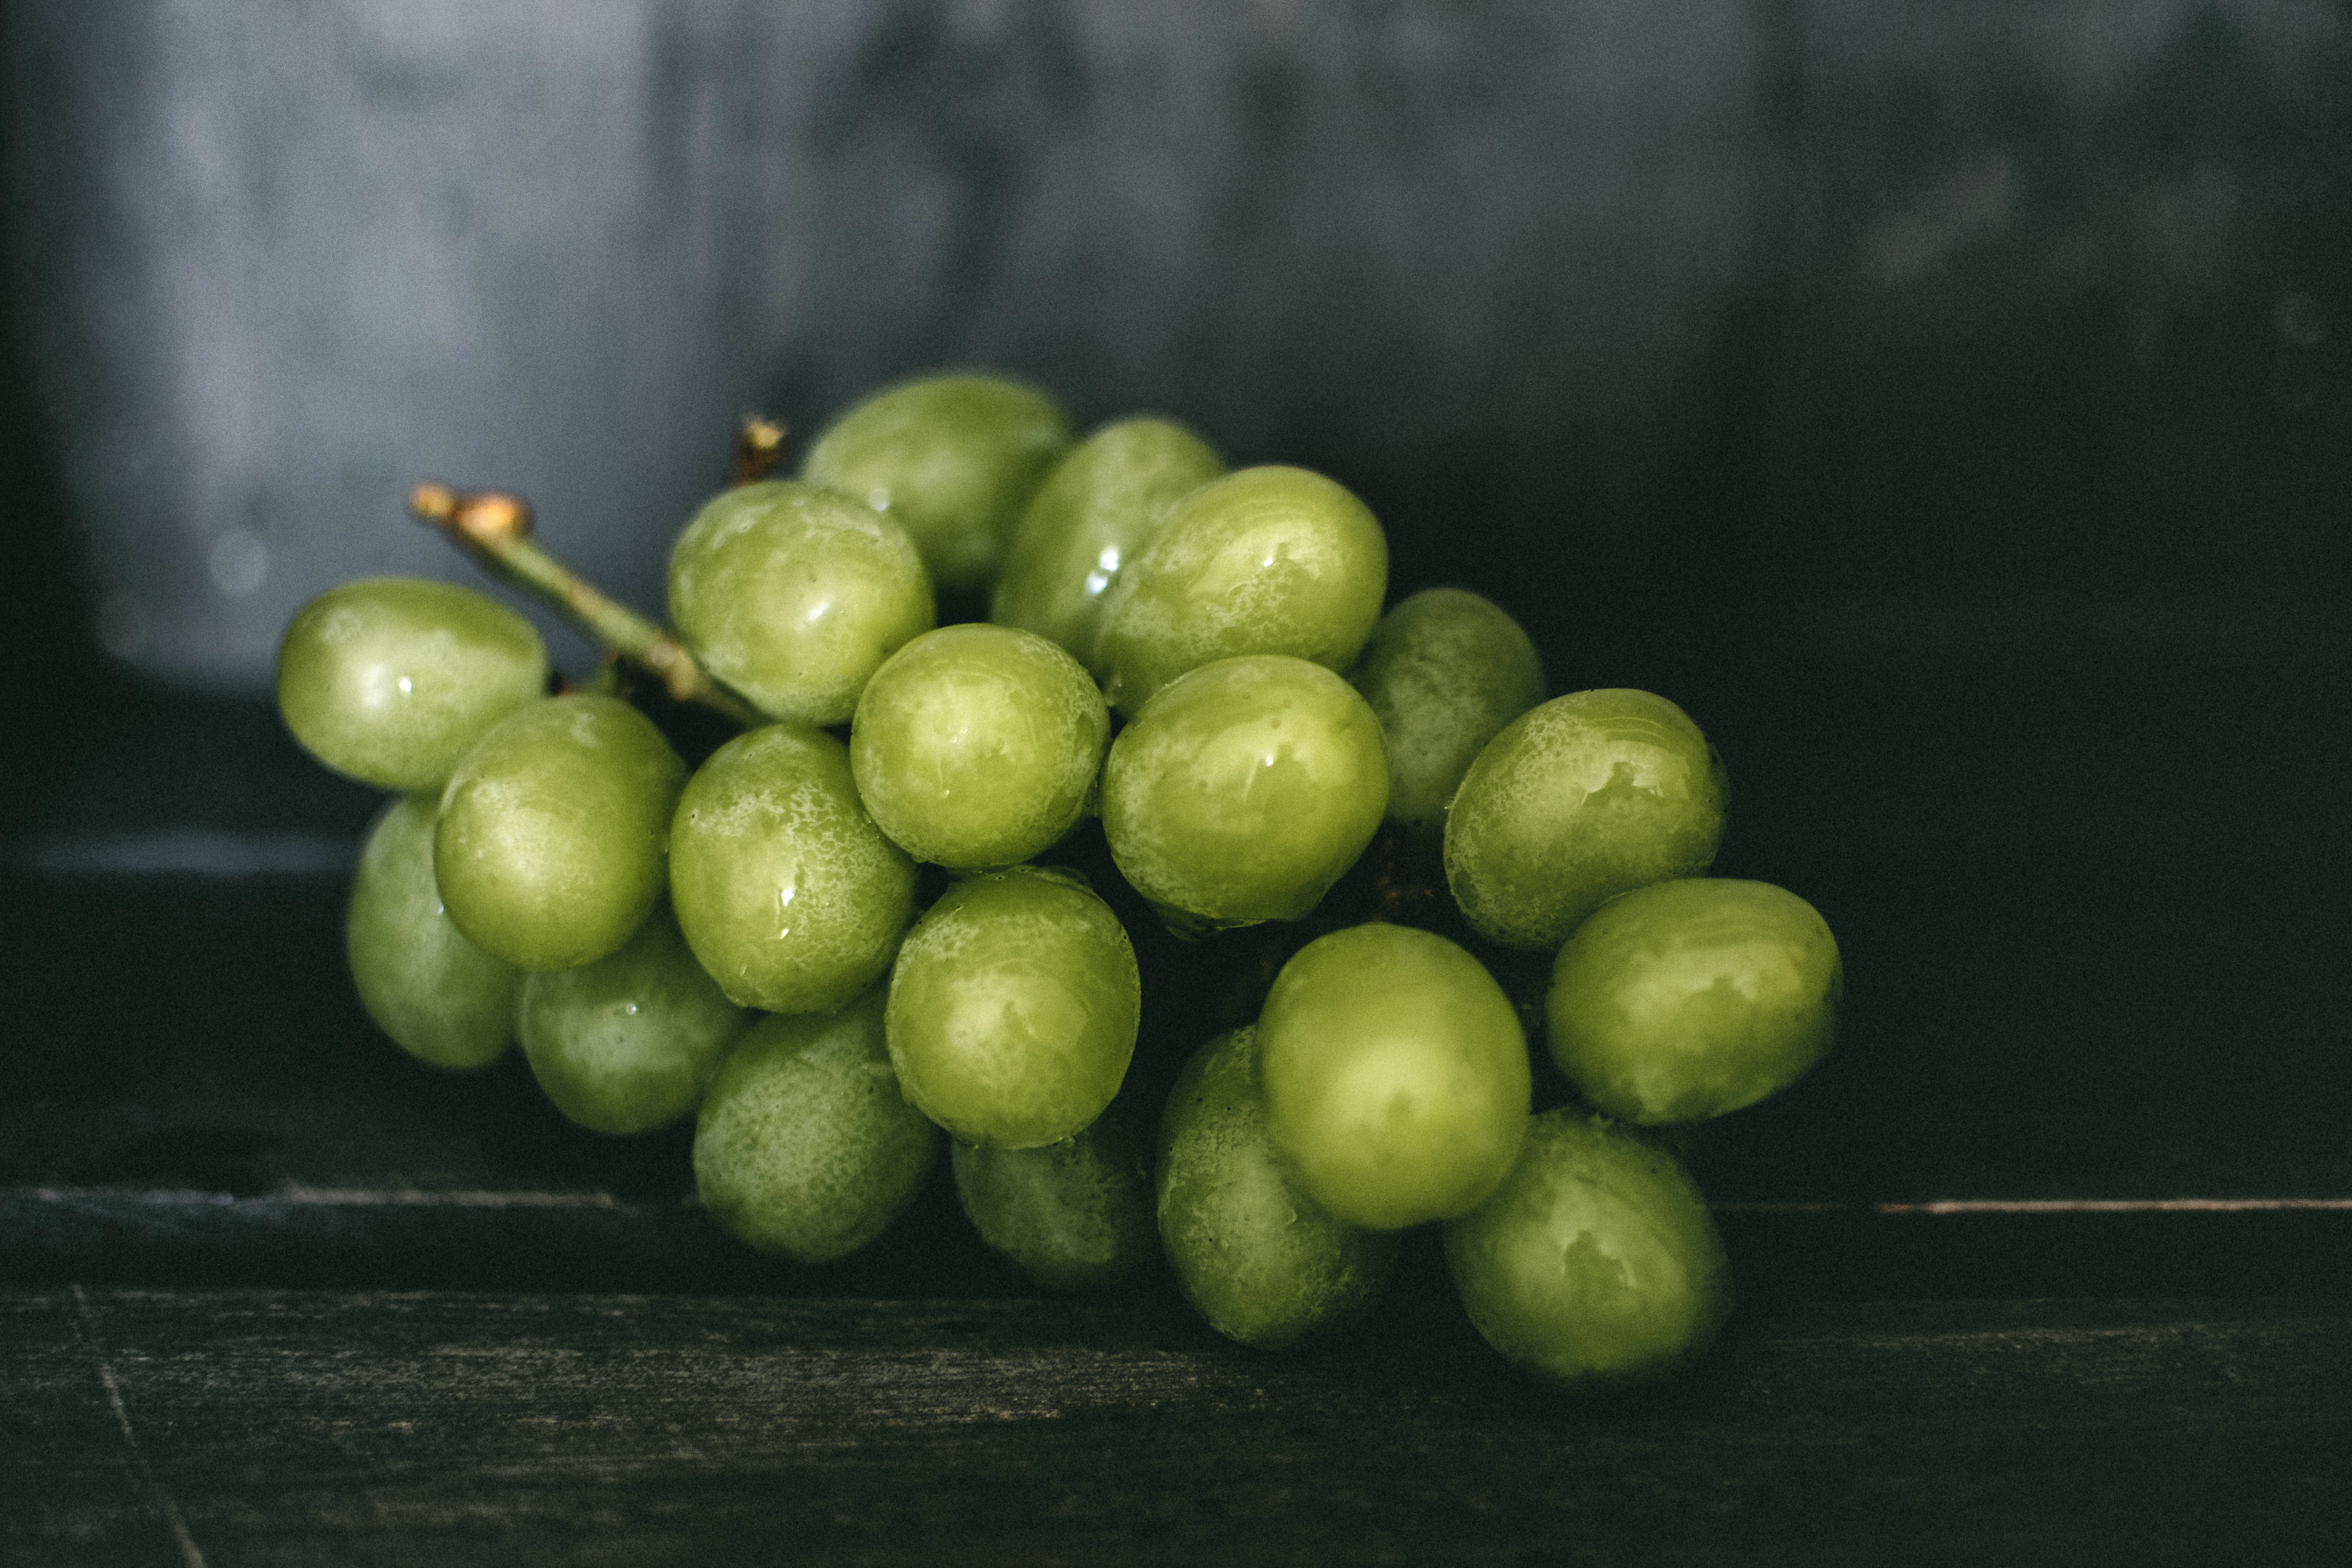
grape, grapevine family, seedless fruit, fruit, plant, still life photography, vitis, natural foods, food, still life, flower, produce